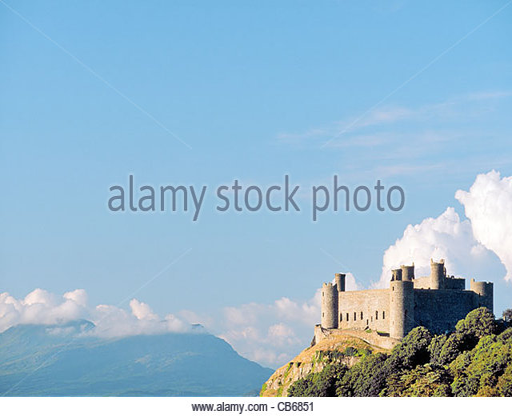
castle on the west coast .